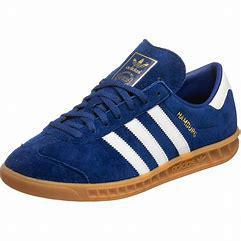
Brand: Adidas
Model: Hamburg